Sacramentary of Henry II

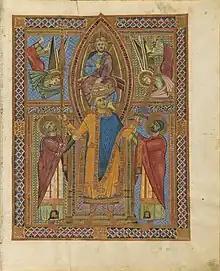
Illumination showing Henry II being crowned by Christ, with Saint Emmeram and Saint Ulrich on either side (fol. 11r)

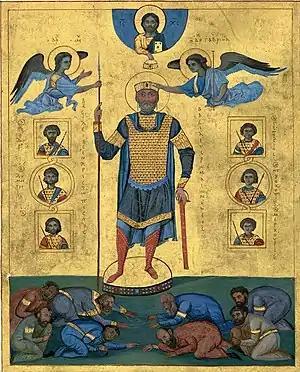
Coronation image from the Menologion of Basil II.

The Coronation portrait is the most well known depiction of Henry II in existence and the most significant and discussed image in the sacramentary. It shows the king in front of four windows decorated with alternating mosaic-patterned backgrounds with his hands reaching up to heaven, as he is crowned with a hoop crown by Christ himself who is enthroned on a rainbow in a golden aureola and is making the sign of benediction. The king wears a calf-length tunic with a belt set with gemstones and cross-patterned appliqués and a blue cloak which is held shut by a gem-studded golden brooch. Tunic and cloak seem to be decorated with richly decorated gold borders on the seams. This regal clothing signifies the solemnity of the coronation ceremony. In addition Henry wears dotted hose and golden shoes.